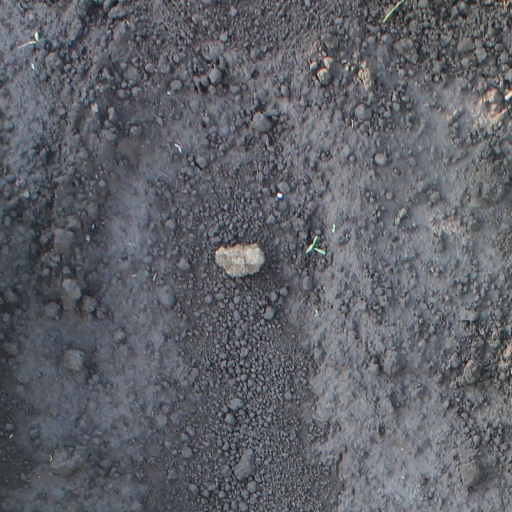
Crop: soybean